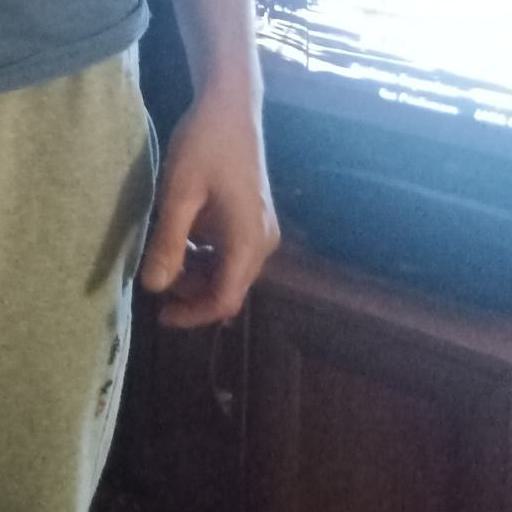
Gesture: no_gesture